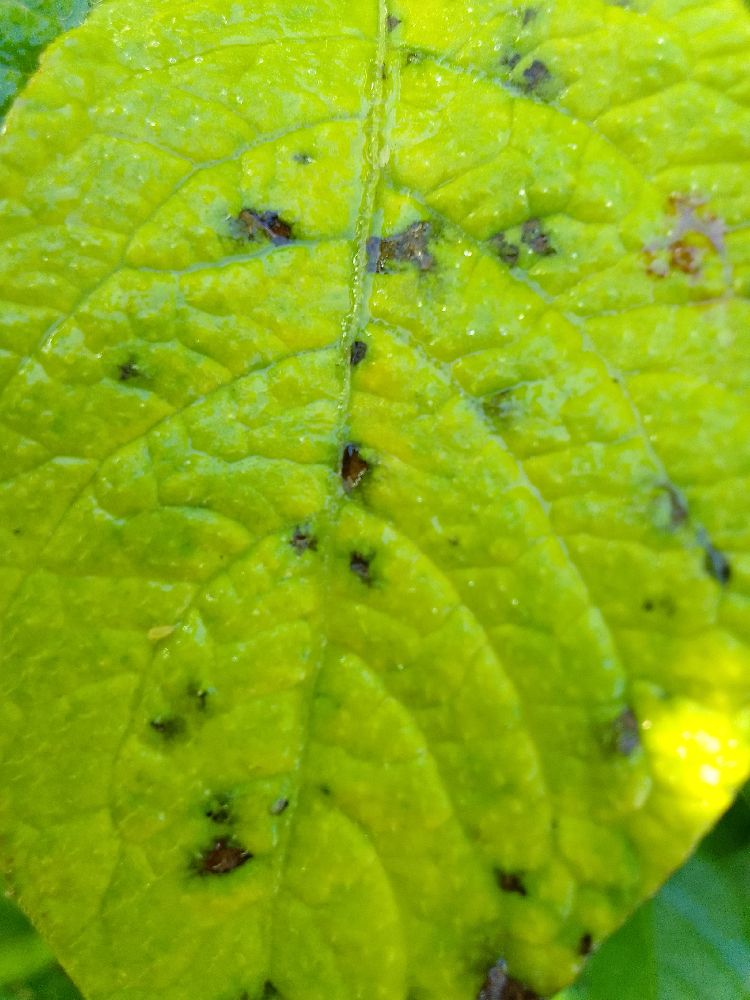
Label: Early blight